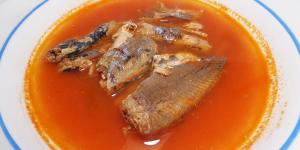
sardinas enlatadas en salsa de tomate